Ufton Nervet

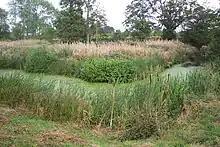
Moat of the former Ufton Robert manor house

Excavation of a site at Ufton Green found a number of scattered Mesolithic stone artefacts. They are interpreted as evidence of stone-working to make tools or weapons.